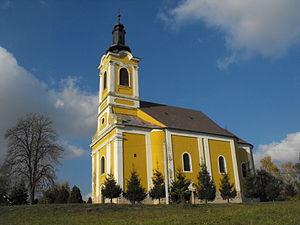
L'Église catholique en Hongrie, parfois nommée improprement Église catholique hongroise, est la première confession en Hongrie, avec 54,5 % de la population selon le recensement de 2001, dont 2,6 % catholiques de rite byzantin. L'Église catholique est une union d'églises locales, ou diocèses, en étroite communion avec le pape. Le catholicisme en Hongrie n'est donc pas organisé comme une église nationale soumise à une juridiction nationale, mais un groupe de diocèses au sein de l'« Église universelle ». Il existe une instance de concertation entre les évêques des différents diocèses hongrois : la conférence des évêques catholiques de Hongrie présidée par Péter Erdő.